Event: Nepal Earthquake
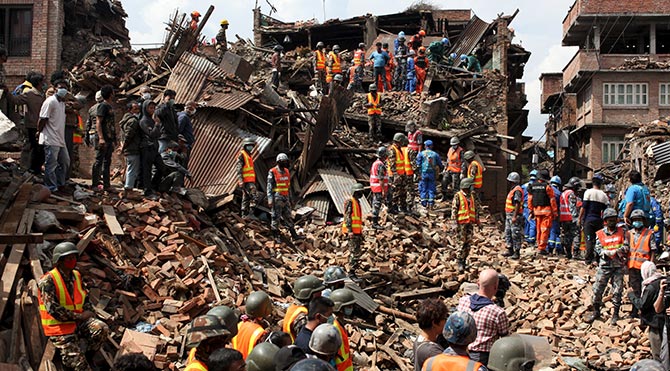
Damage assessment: damage